Lipošćak affair

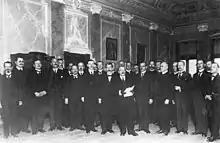
Address of the delegation of the National Council of the State of Slovenes, Croats and Serbs to the Prince Regent Alexander

Following repudiation of the Geneva Declaration by the Serbian government and by Pribičević, debate on the type of the future union with Serbia continued among the political parties in the State of Slovenes, Croats and Serbs. The Pribičević's HSK was the main proponent of unconditional speedy unification. Opposition was not well organised, advocating divergent solutions among the parties or even within them. For example the Social Democratic Party of Croatia and Slavonia (SDS) was divided on the matter of monarchy or republic, while the SSP was gradually modifying its positions to resemble more those held by the HSK. The opposition coming from the Frankist faction of the Party of Rights and the Stjepan Radić-led Croatian Peoples' Peasant Party (HPSS) was negligible as the two parties had little support.